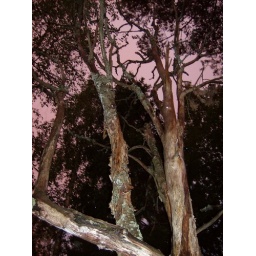
dead tree against pink sky